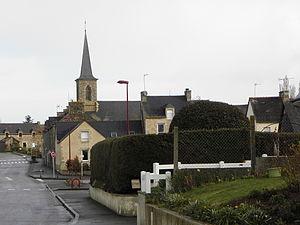
Bourg de Saint-Michel-de-Plélan (22).
Saint-Michel-de-Plélan [sɛ̃miʃɛldəplelɑ̃] est une commune française située dans le département des Côtes-d'Armor en région Bretagne.